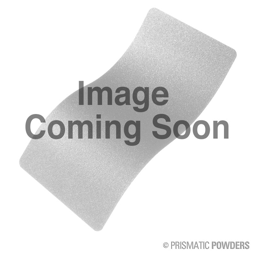
smaller version of the 2nd project picture .